64th Aggressor Squadron

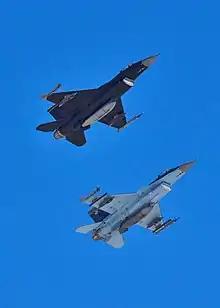
F-16A Fighting Falcon's from the 64th Aggressor Squadron

The squadron was reactivated on 3 October 2003, again flying the F-16 as an Aggressor Squadron. Participates in USAF Red Flag and Canadian Forces Maple Flag exercises, provides USAF Weapons School syllabus support, priority test mission support, and road shows that visit various units throughout the CONUS to ACC units for training. In 2020, Aggressor F-16s were painted in camouflage similar to that of Sukhoi Su-57 to simulate the latter in opposing force training.